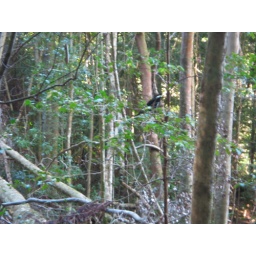
attempting to take a pic of that black and white bird to the right of center in this pic